Geography of Spain

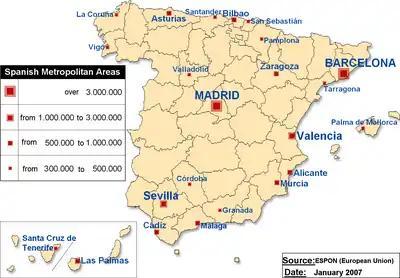
Main metropolitan areas in Spain

The most populous cities in Spain are Madrid (3.3 million), Barcelona (1.6 million), Valencia (790,000), and Seville (690,000; all data as of 2019).